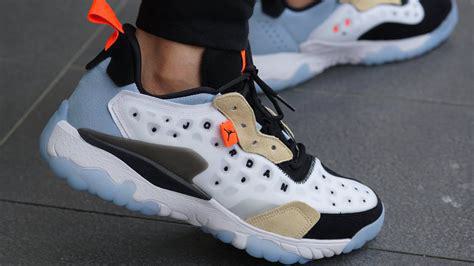
Brand: Jordan
Model: Delta 2